Marcus of Calabria

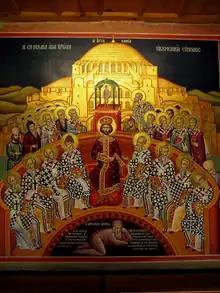
The Council of Nicaea, with Arius depicted as defeated, lying under Emperor Constantine's feet

Marcus of Calabria was a fourth-century Roman bishop and delegate to the first Council of Nicaea.